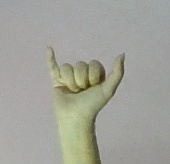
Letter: ya